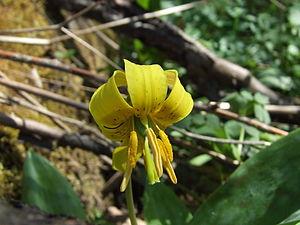
Le mont Saint-Hilaire est l'une des neuf collines montérégiennes situées près de Montréal au sud-ouest du Québec. Il est nommé en l'honneur d'Hilaire de Poitiers, docteur de l'Église. La montagne fait partie de l'aire centrale de la réserve de biosphère du Mont-Saint-Hilaire qui a été désignée en 1978, une première au Canada.